Women in Turkey

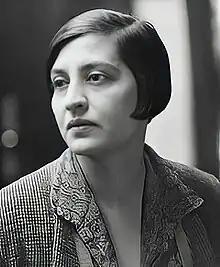
Halide Edib Adıvar. Turkish novelist and feminist political leader.

The minimum age for marriage was also raised to 18 (17 with parental consent). In cases of forced marriage, women have right to ask an annulment within the first five years of marriage. In 2004, an update to article 10 of the constitution placed the responsibility for establishing gender equality on the state: "men and women have equal rights. The state shall have the obligation to ensure that this equality exists in practice".